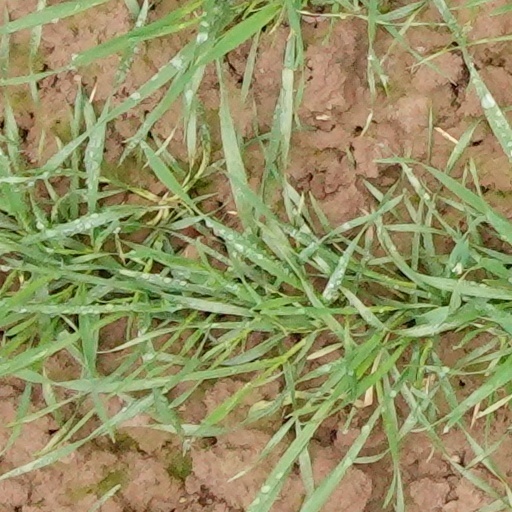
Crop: wheat